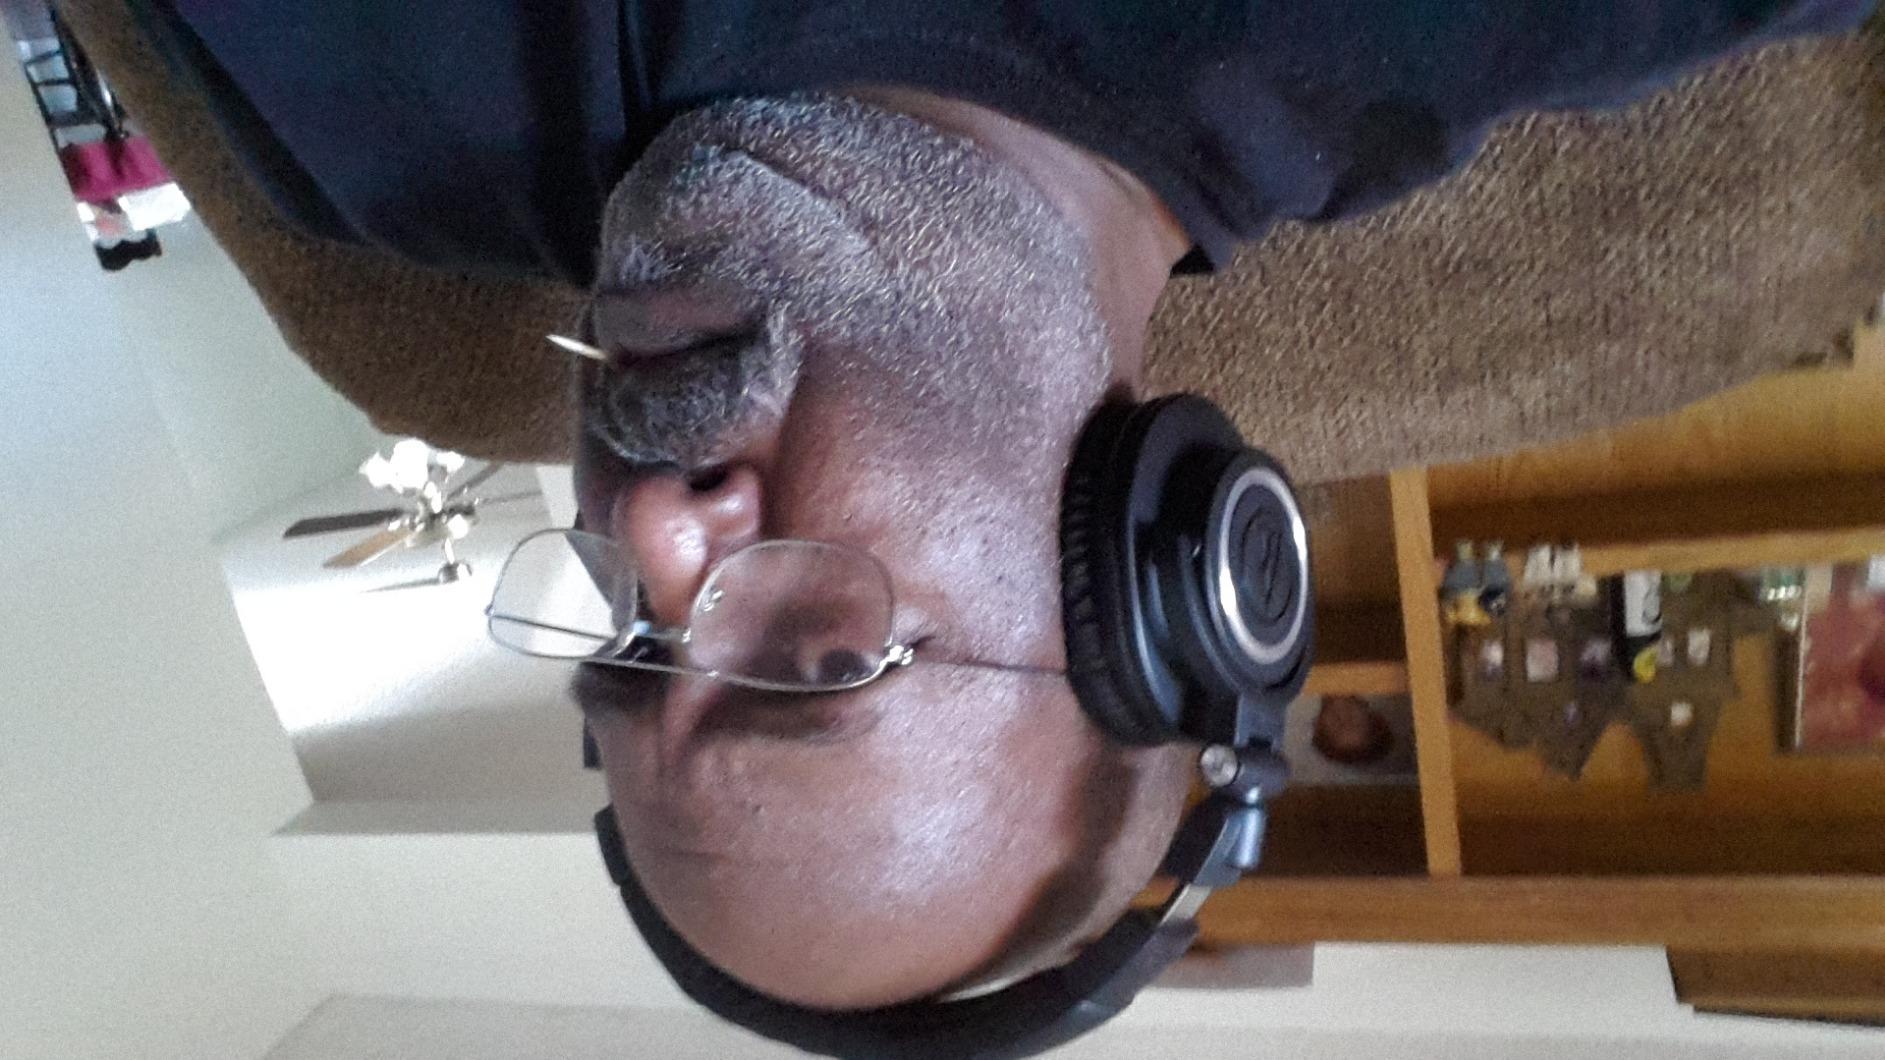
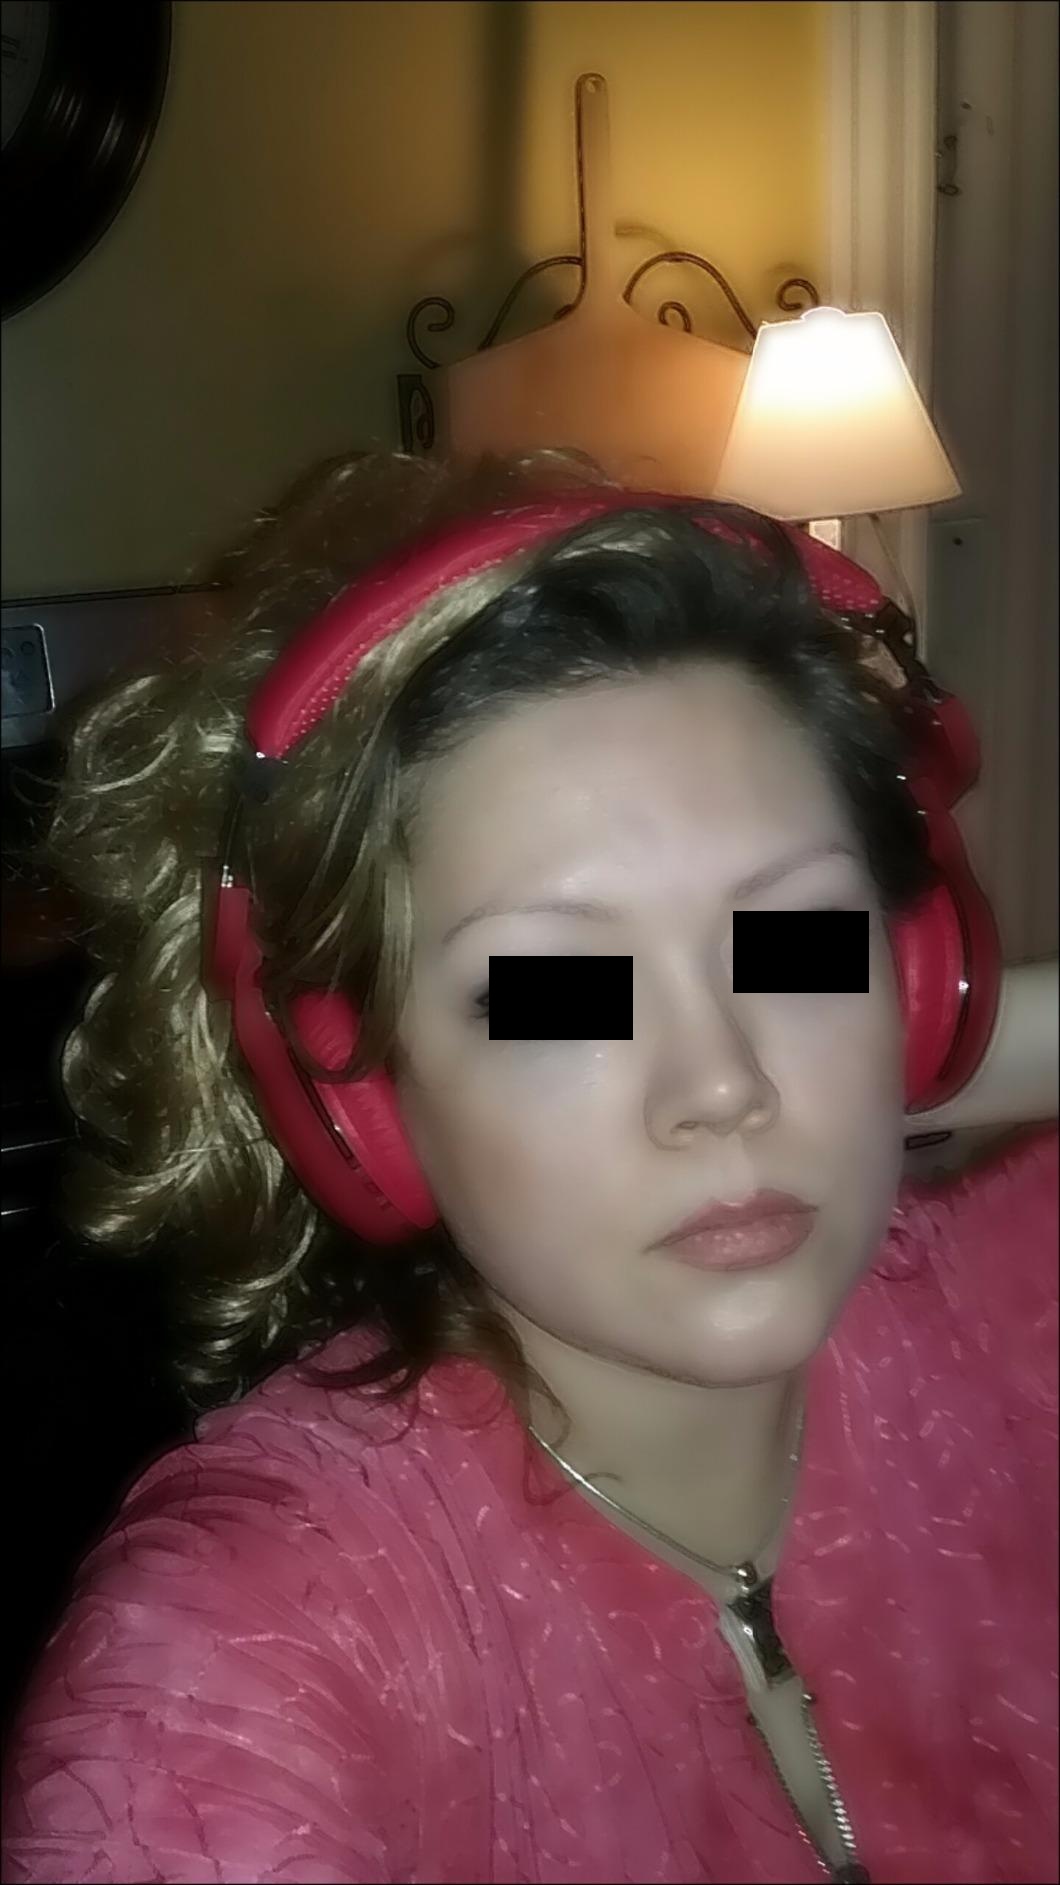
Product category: headphones
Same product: no